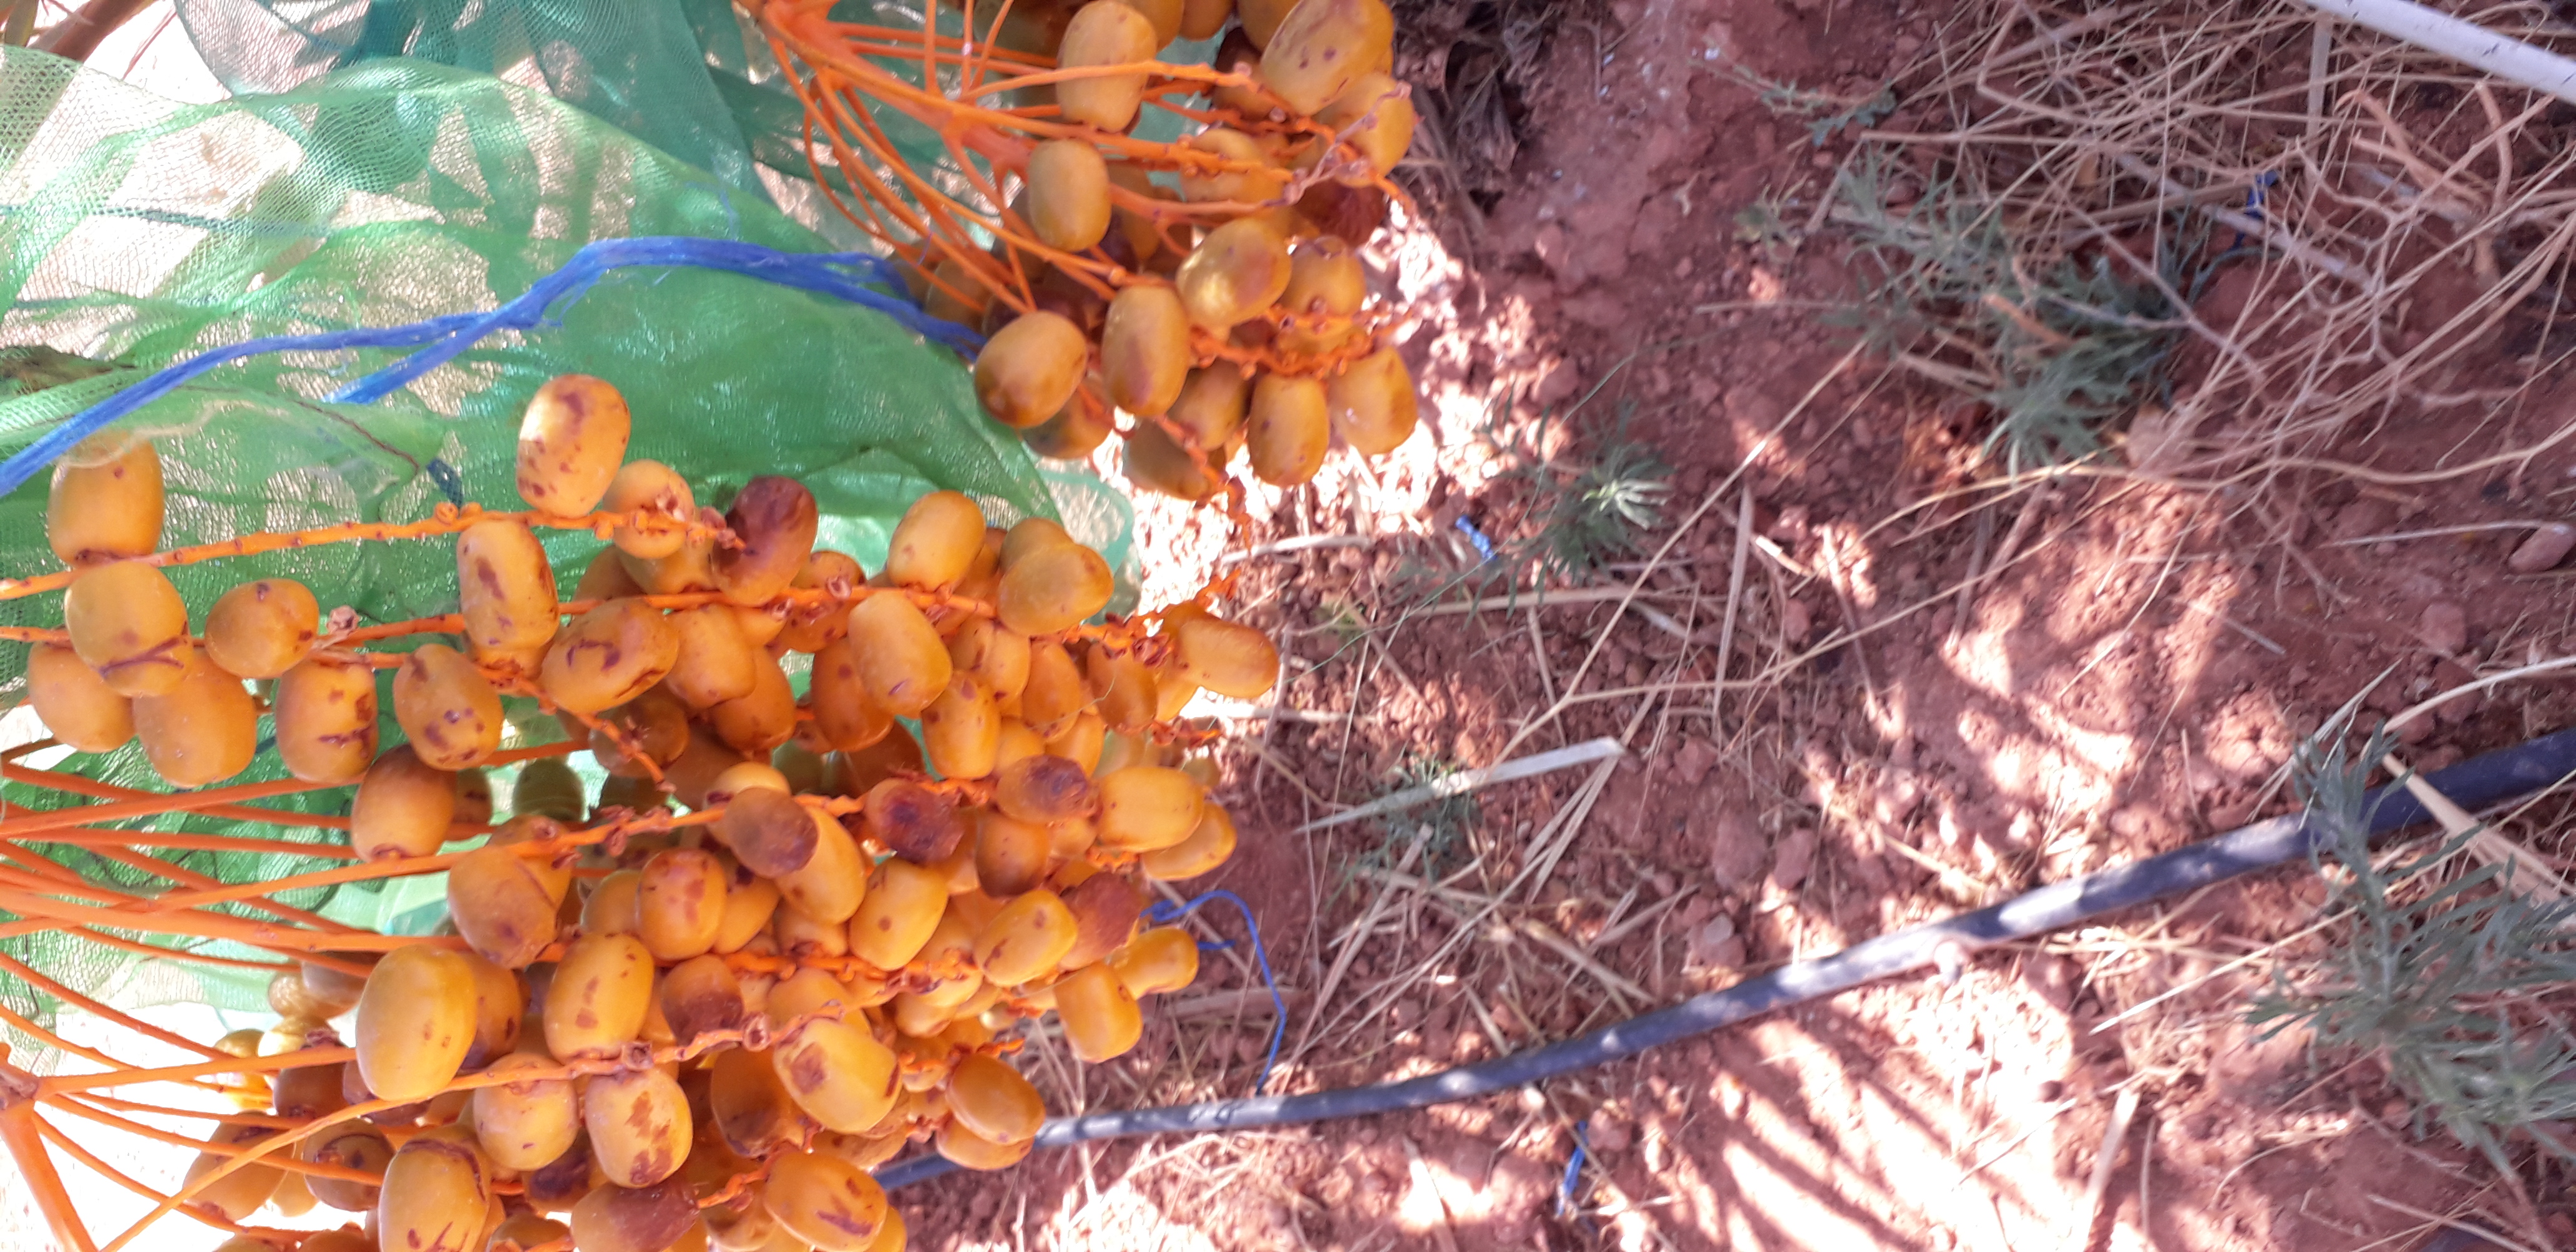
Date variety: Boufagous